Question: What color is the bear's shirt?
Tambaya: Menene launin rigar dabbar beyar?
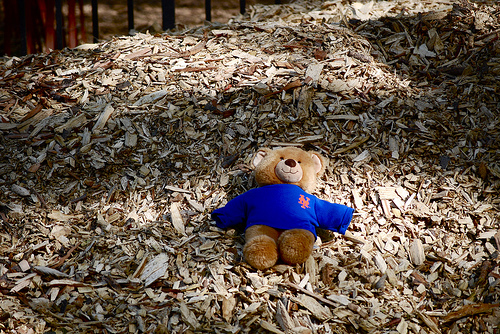
Answer: Blue.
Amsa: Shuɗi.